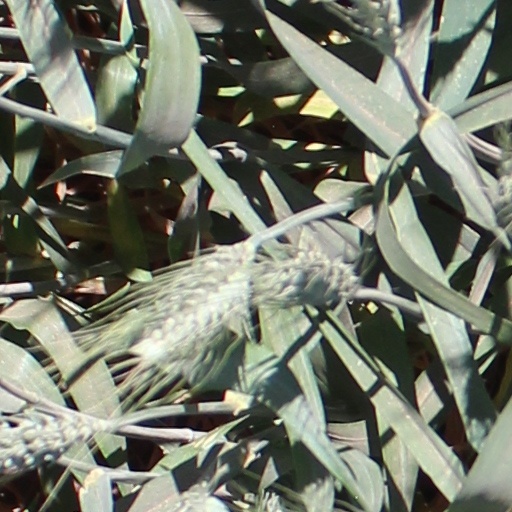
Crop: wheat